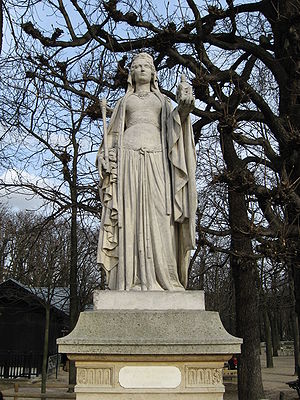
Bertrada af Laon / Børn
Statue af Bertrada i Luxembourgparken i Paris
Bertrada af Laon var dronning i Frankerriget 751-768.